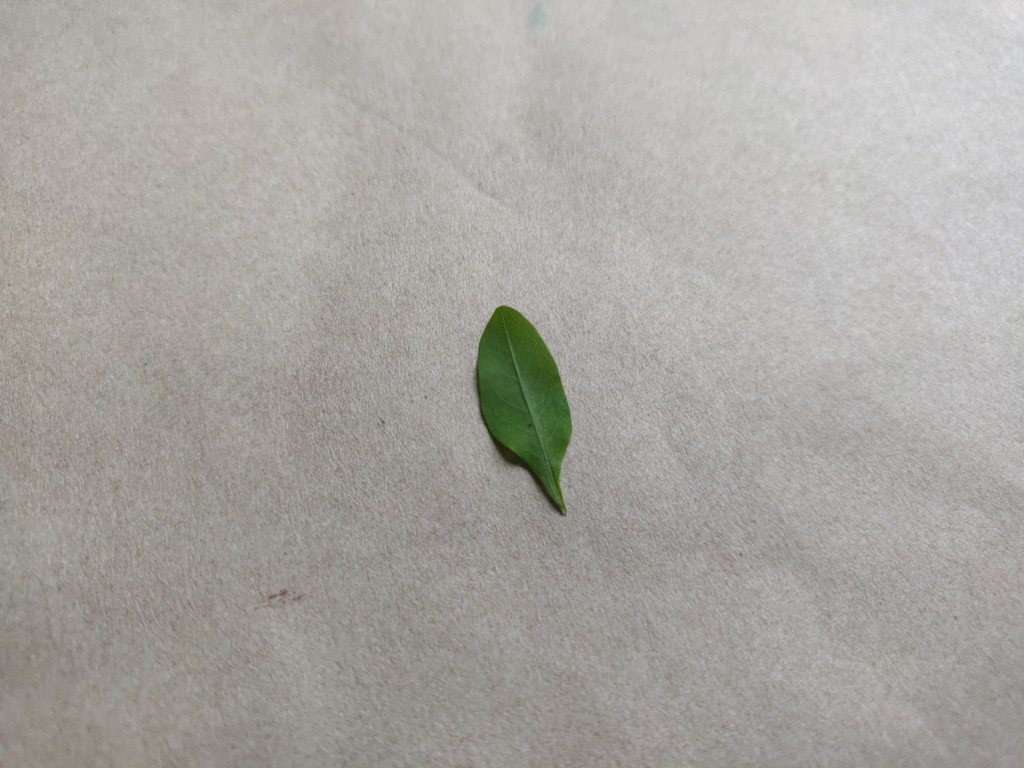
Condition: Healthy
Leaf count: single
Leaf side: front